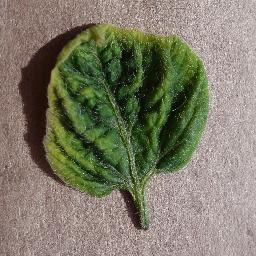
Label: Tomato___Tomato_Yellow_Leaf_Curl_Virus